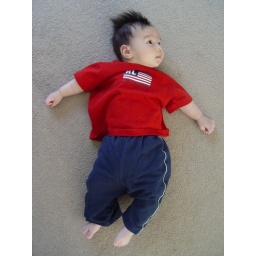
Looking very cute in sporty pants and a t-shirt.